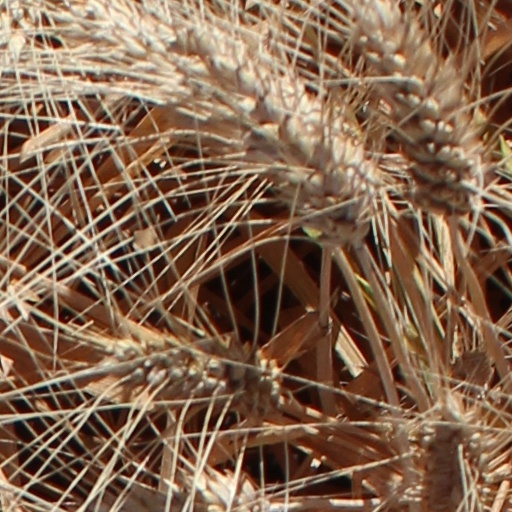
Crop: wheat